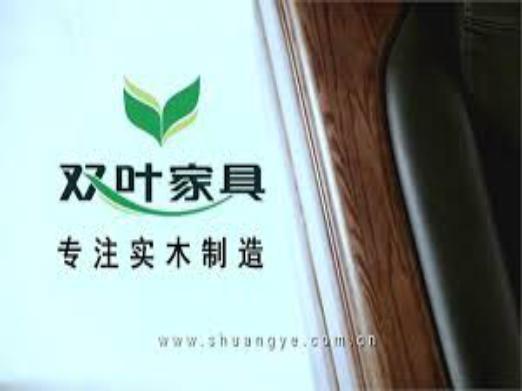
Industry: Necessities